Sky High (2020 film)

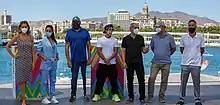
Emma Lustres, Carolina Yuste, Daniel Calparsoro, Miguel Herrán, Luis Tosar and Jorge Guerricaechevarría at the 2020 Málaga Film Festival

The film was presented at the 23rd Málaga Spanish Film Festival (FMCE) on 22 August 2020, and theatrically released in Spain on 18 December 2020.